Ghostbusters: The Video Game

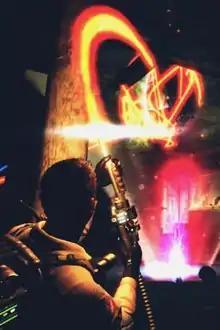
In both the original and the remastered versions of the game, Terminal Reality's Infernal Engine allows for the Ghostbusters' Proton Stream to bend in real time, reacting as it did in the films.

Players can aim and fire a Proton Stream to weaken ghosts, before switching to a capture stream to manoeuvre them into a ghost trap. Continuous use of the Proton Pack causes it to overheat, and players are momentarily unable to use the pack's weapons until vented. The Capture Stream can also be used to "slam" ghosts, and move objects in the environment.